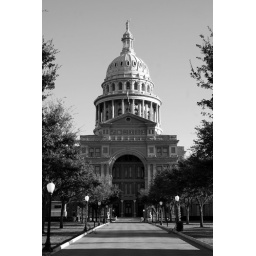
Black and white landscape of the capitol buildings designed in 1881